42nd (East Lancashire) Infantry Division

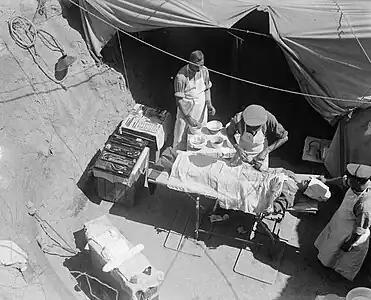
A surgery of one of the division's field ambulances. A surgeon Capt John Morley FRCS, who after the war became Professor of Surgery at Manchester University, removes a bullet from a soldier wounded during fighting at Cape Helles. Photo by Ernest Brooks.

The division was disbanded after the war, along with the rest of the Territorial Force. However, it was later reformed in the 1920s as the Territorial Army and the 42nd Division was reconstituted.